2007 European heatwave

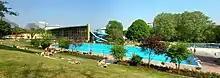
Well-visited public swimming pool in Mainz in late April

Up until 21 June, temperatures generally hovered around in most of the aforementioned countries; however, starting on 22 June, temperatures skyrocketed in this entire region. From this point on, Greece, Italy, Albania, Bulgaria, Serbia, Croatia, Bosnia and Herzegovina, Romania and Turkey experienced record-breaking temperatures in a situation unprecedented even for these nations, typically used to conditions of extreme heat.